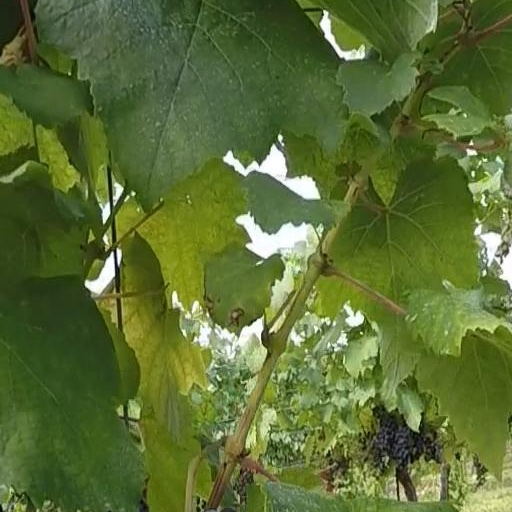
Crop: grape